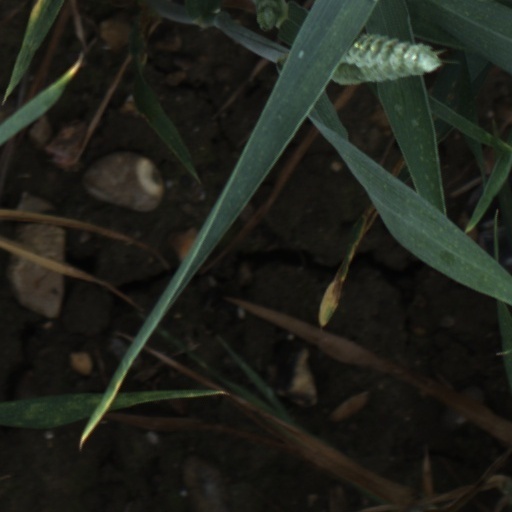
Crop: wheat